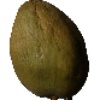
Label: Papaya 1